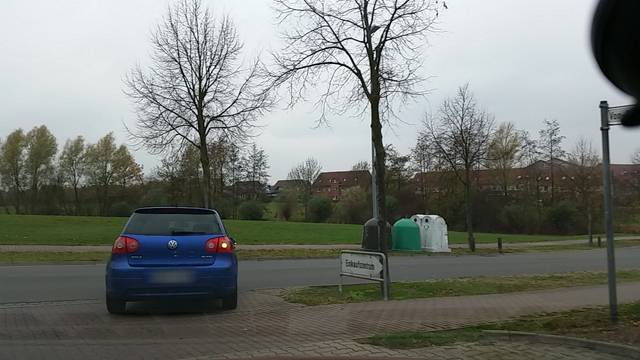
Region: Germany
Coordinates: 52.414, 10.839